Imanol Alguacil

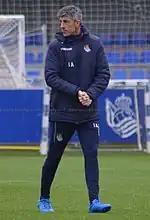
Alguacil training with Real Sociedad in 2018

In the summer of 2018, Alguacil returned to the reserves and Asier Garitano took over the senior role, but in December of the same year the latter was dismissed following a poor sequence of results and the former again became the first team coach. Following a strong start to the 2019–20 campaign, he was given a one-year contract extension.